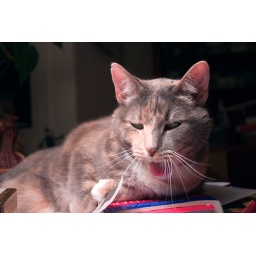
My cat on a cabinet next to the phone and lamp. Bored with life and not interested in the moth.